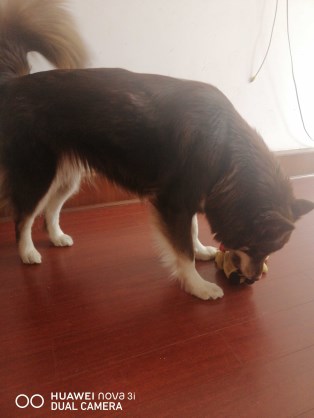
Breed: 1324-n000004-malamute